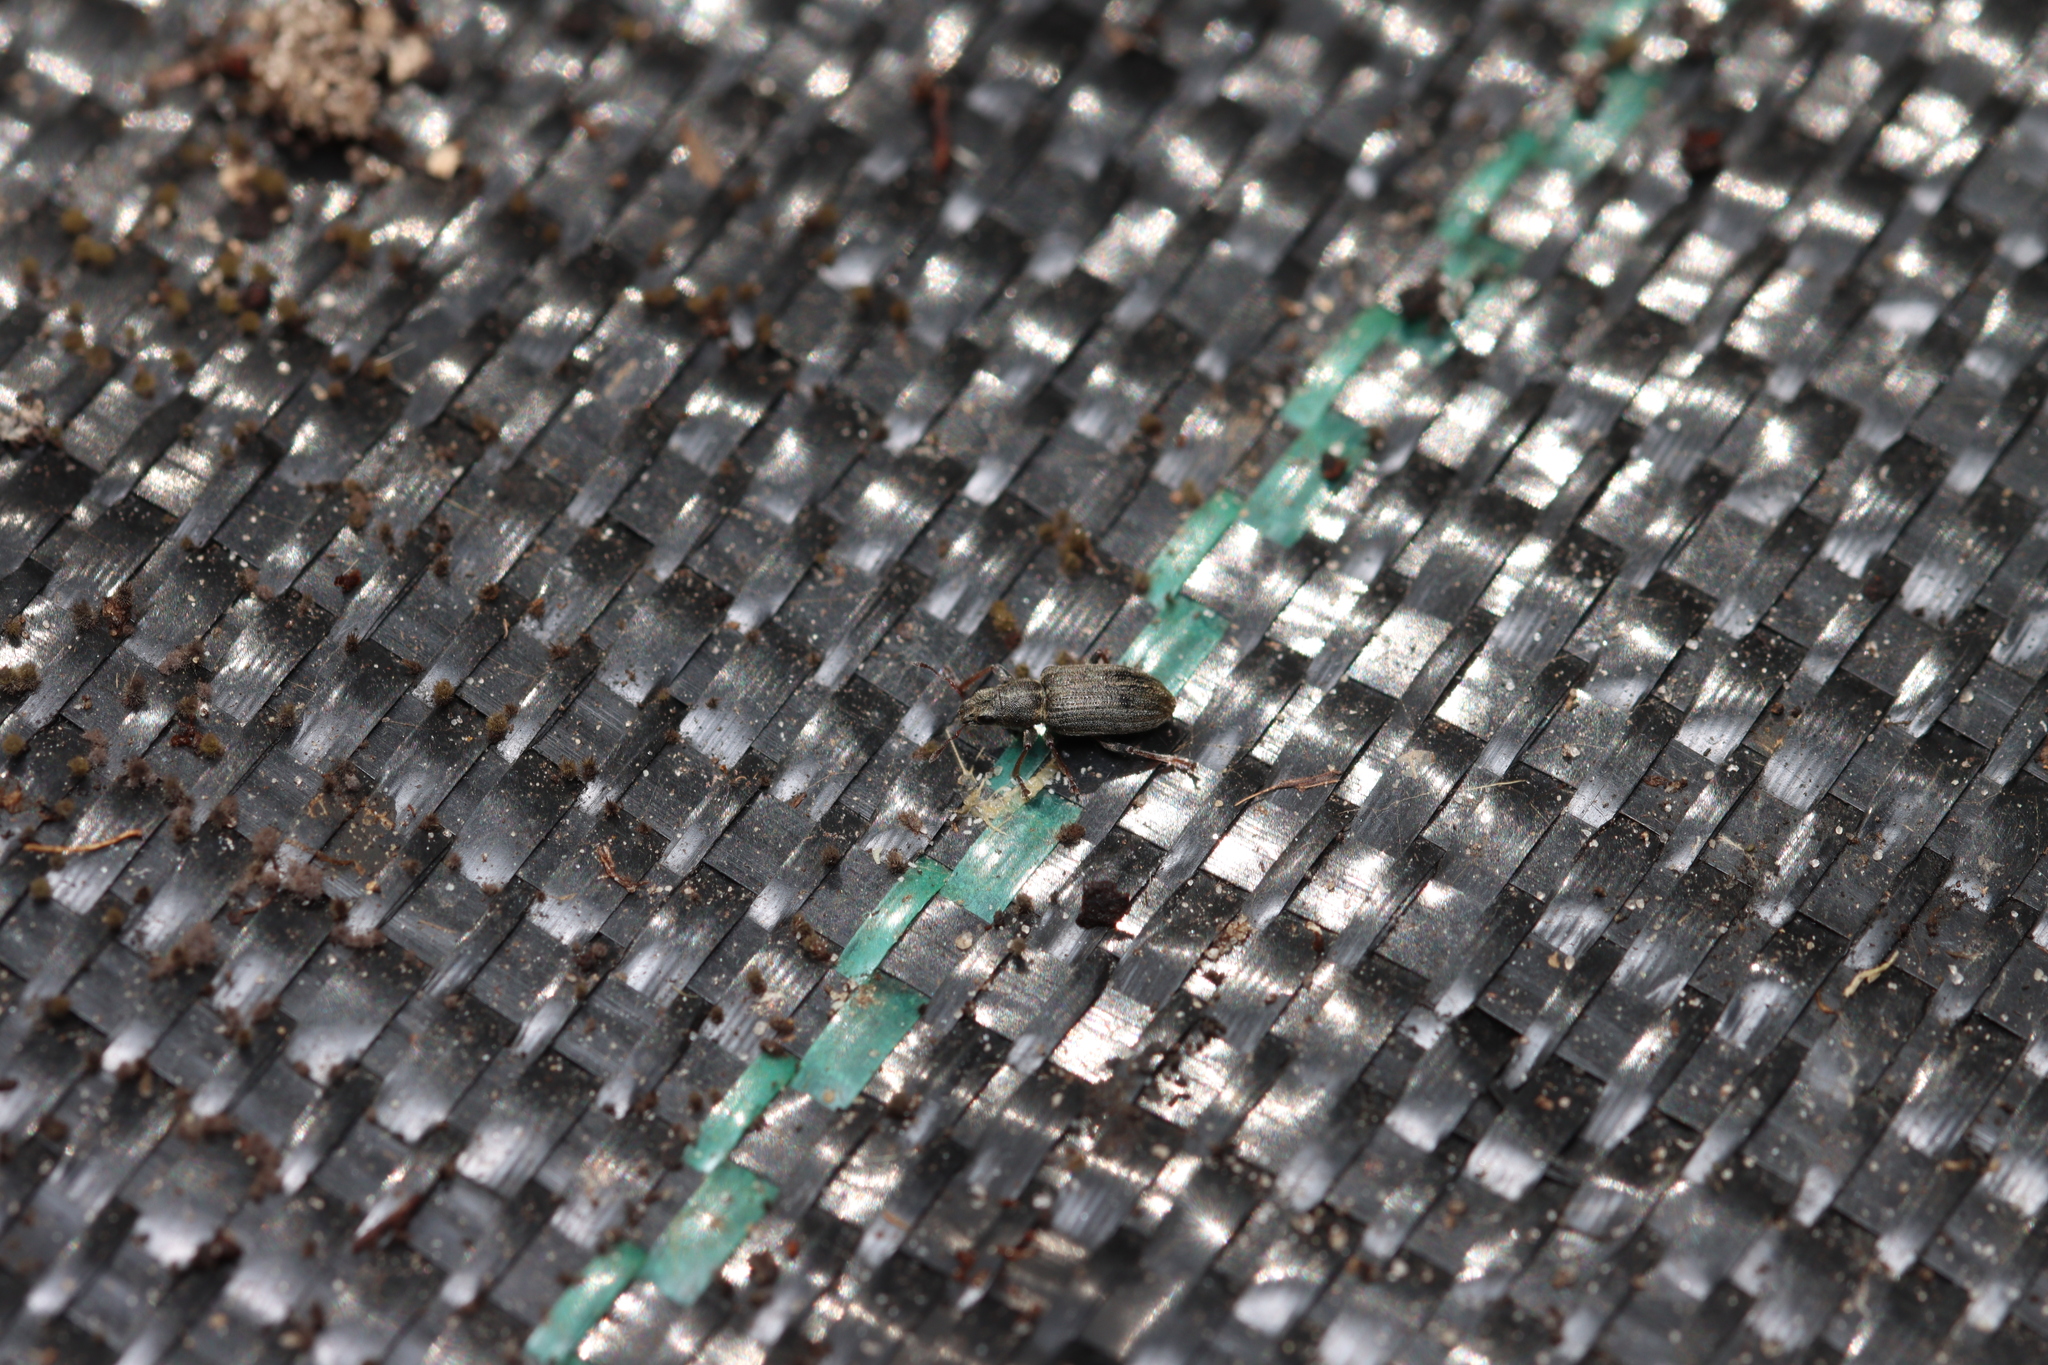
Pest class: pea_leaf_weevil